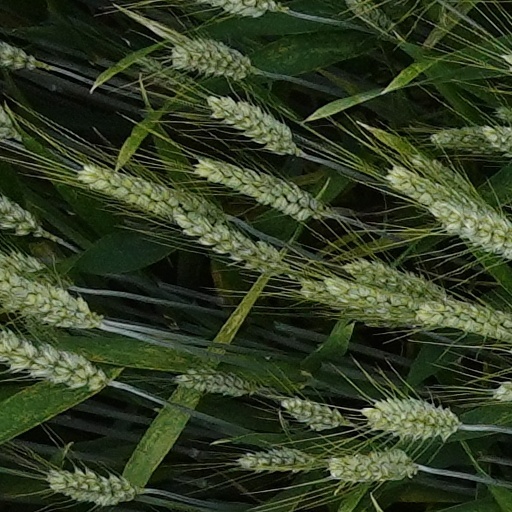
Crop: wheat